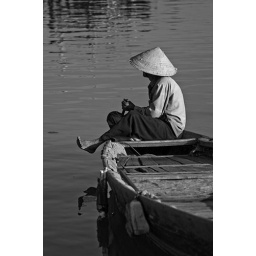
Old boat man sitting at the front of his small boat on the Thu Bon river in Hoi An.